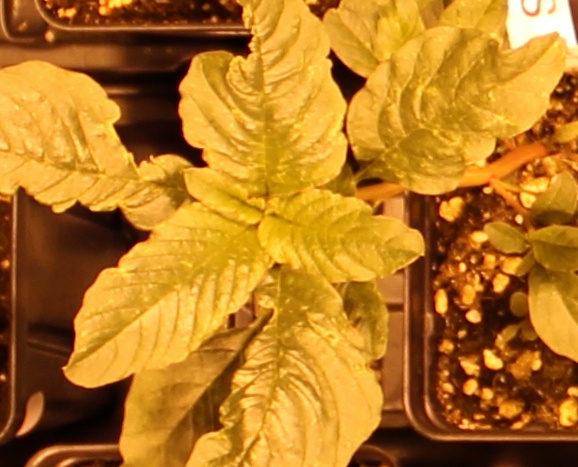
Label: Waterhemp